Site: brandenburg
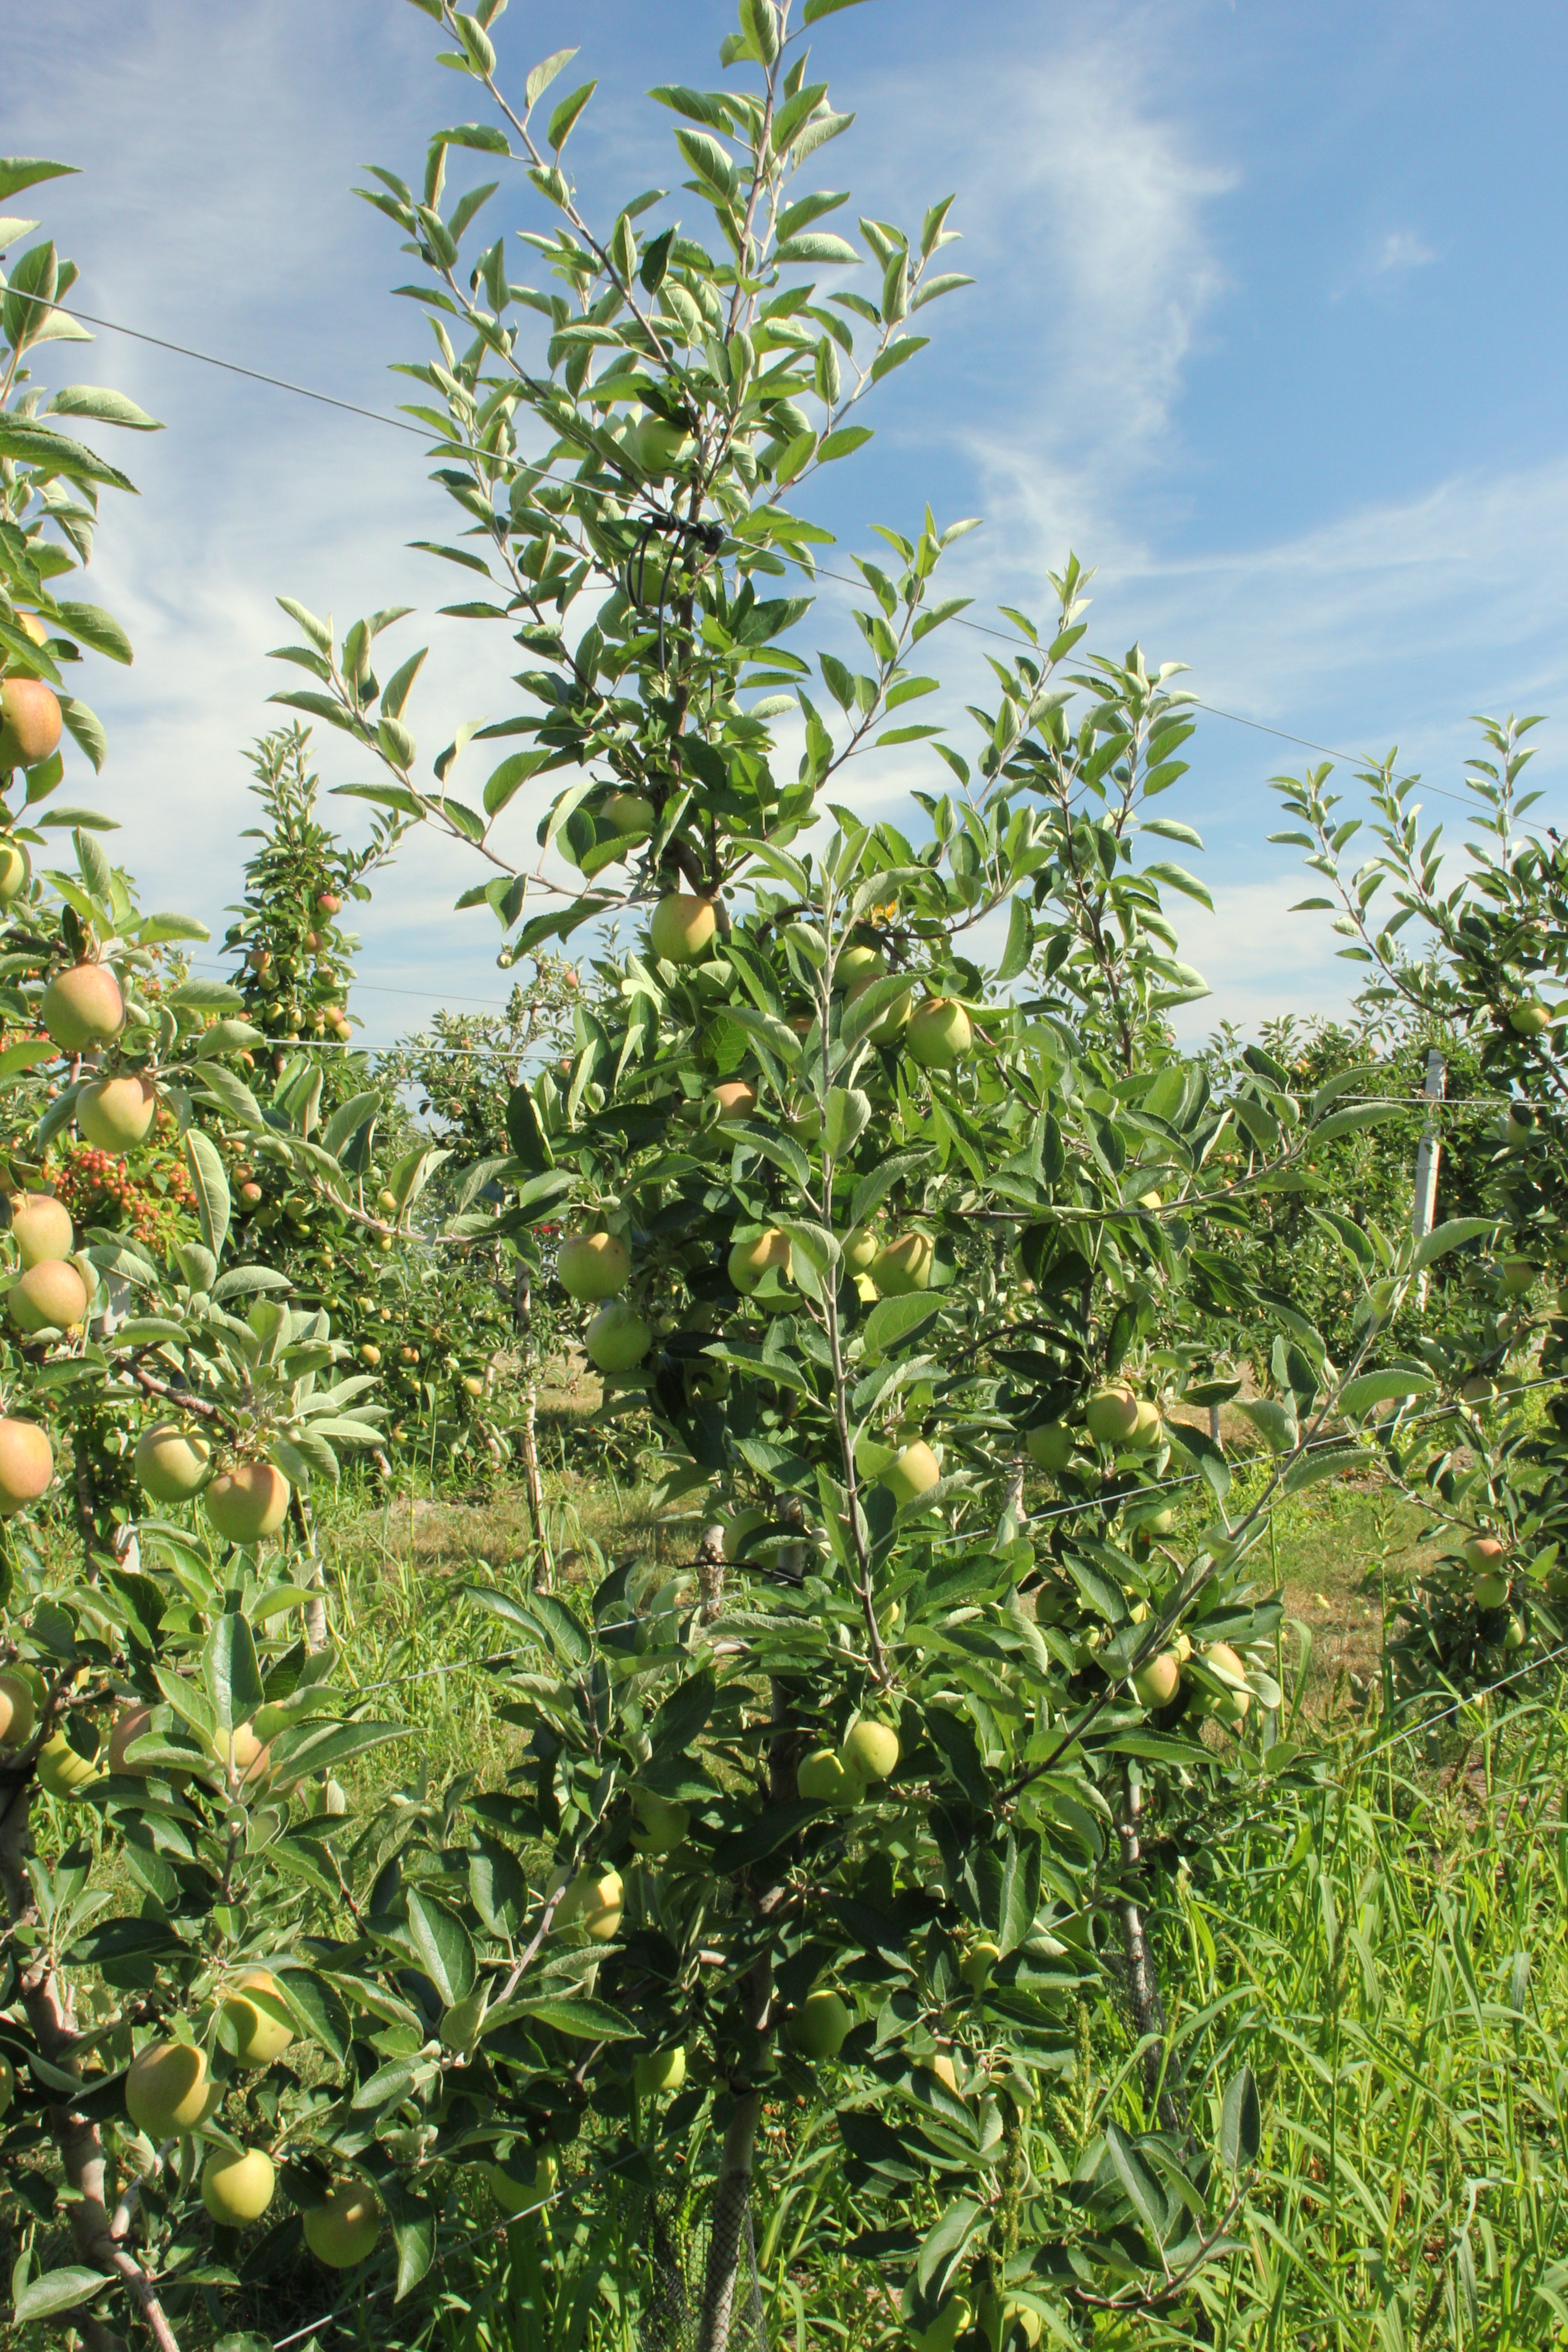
Growth stage (BBCH 77): Development of fruit